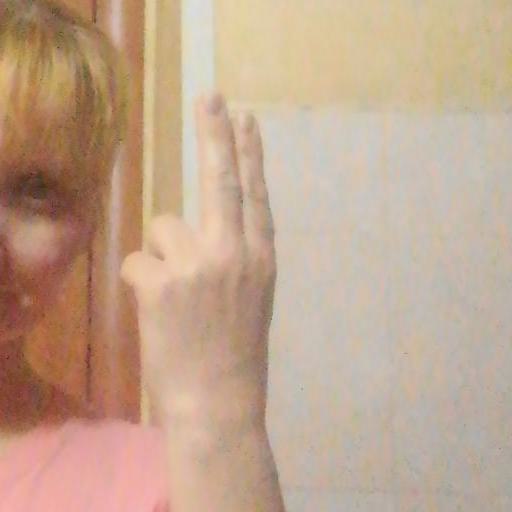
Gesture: two_up_inverted